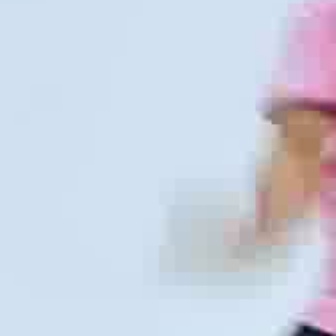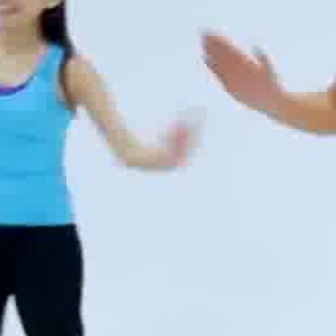
  Please identify the target specified by the bounding box [170,192,261,282] in the first image and locate it in the second image. Return the coordinates in [x_min,y_min,x_max,y_max] format.
Answer: [197,28,280,110]